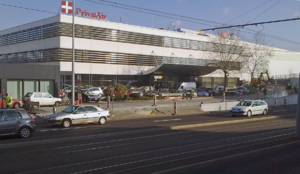
Le siège de PrivatAir à Meyrin, Suisse
Meyrin est une ville et une commune suisse située dans le canton de Genève. Elle est la quatrième ville la plus peuplée du canton après Genève, Vernier et Lancy.